Hibakusha (film)

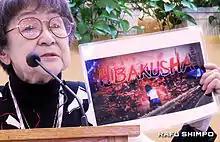
Kaz Suyeishi speaks about Hiroshima.

The film was inspired by the true story of Hiroshima atomic bomb survivor and Nguyen's close friend, Kaz Suyeishi. Through various tours and visits that Kaz made in the Southern California area, Nguyen took extensive notes during her lectures and wrote a screenplay loosely based on four different incidents that took place from 1945 to 1985 during Suyeishi's early life in Hiroshima and present day status. Suyeishi died on June 12, 2017, at the age of 90.